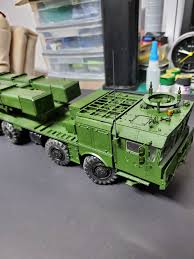
Label: Self Propelled Artillery